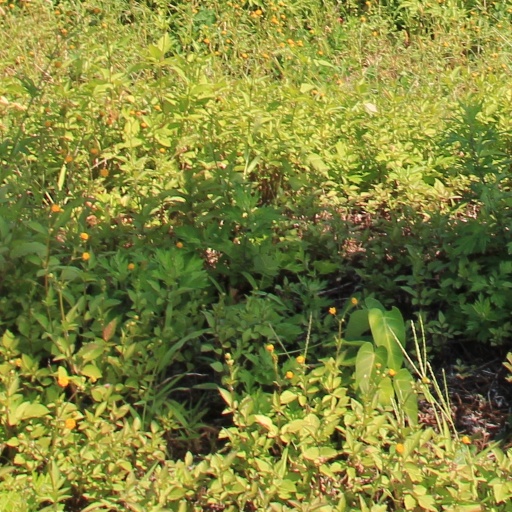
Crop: grape